SS Florida (1905)

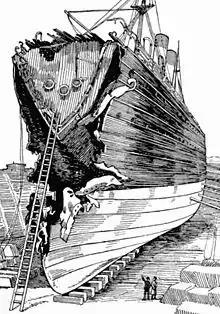
Illustration of the damaged bow of "Florida"

The ships separated and, due to her forward collision bulkhead being intact, "Florida" was in no danger of sinking and remained controllable. The ship stayed alongside the damaged "Republic", which sent out a CQD distress signal with her newly installed Marconi wireless telegraph system, one of the first to do so. Together with the first rescue ship to arrive, United States revenue cutter , "Florida" took on nearly all of "Republic"s passengers, becoming dangerously overloaded. That evening the White Star liner arrived, having responded to the radio distress signal. All the surviving passengers, from both ships, were transferred to "Baltic", while the crew of "Florida" covered the damaged bow with a sail and followed "Baltic" to New York. "Republic", on the other hand, could not be saved, and sank on 24 January without further loss of life. "Florida" was eventually assisted by two tugboats and arrived in New York on the morning of 26 January. Repairs were completed in just 24 days.